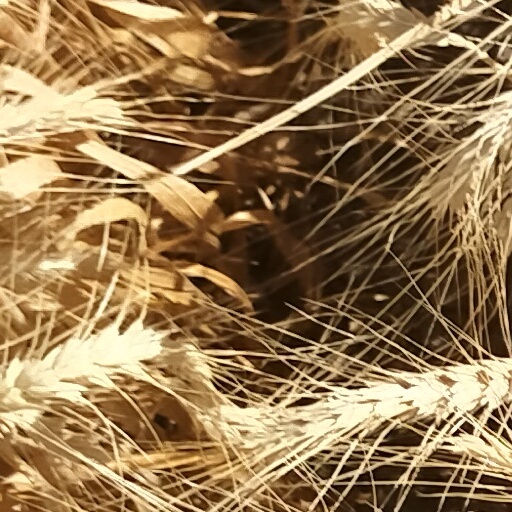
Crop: wheat